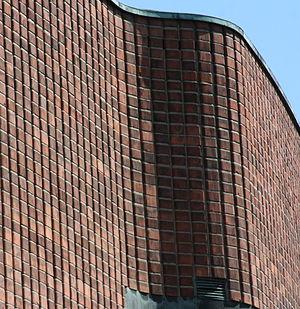
La Maison de la culture est un bâtiment situé à Helsinki en Finlande.